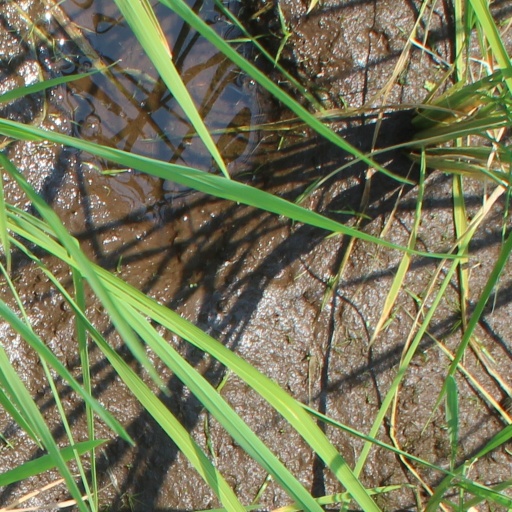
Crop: rice